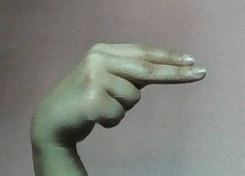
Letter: ain